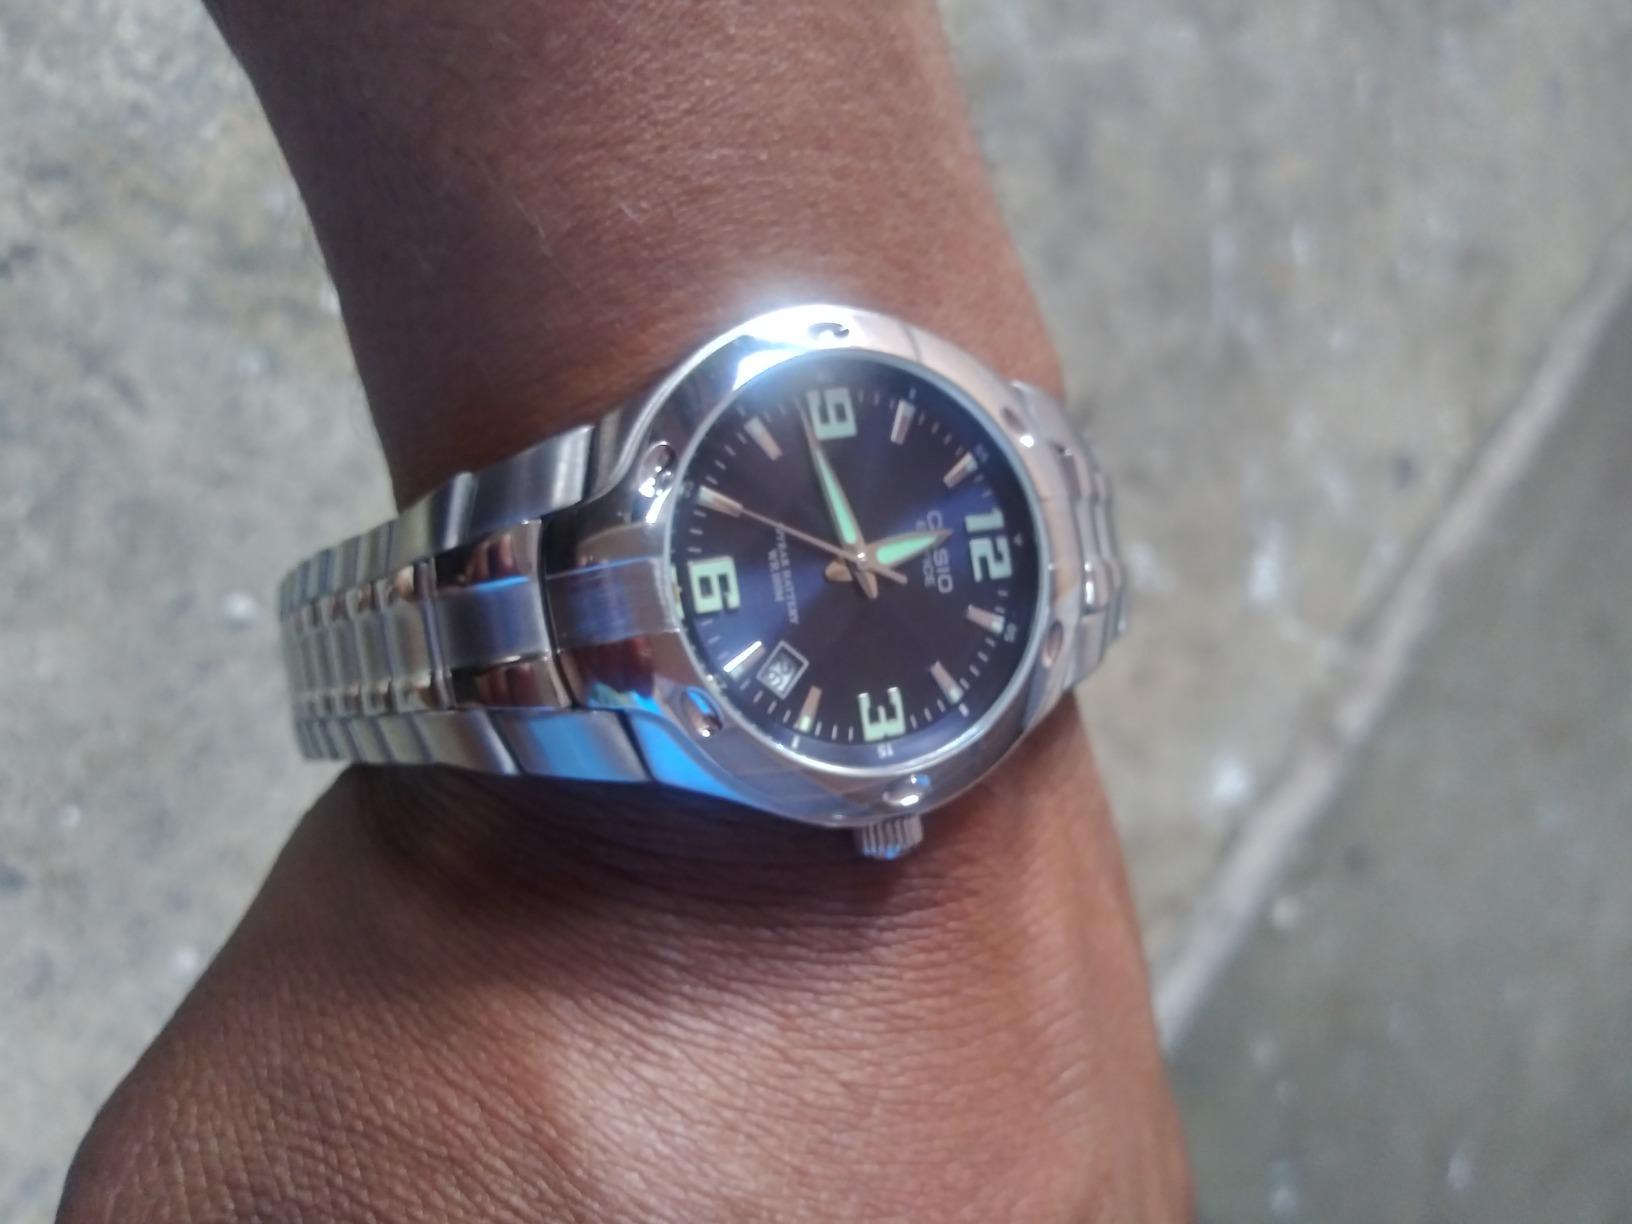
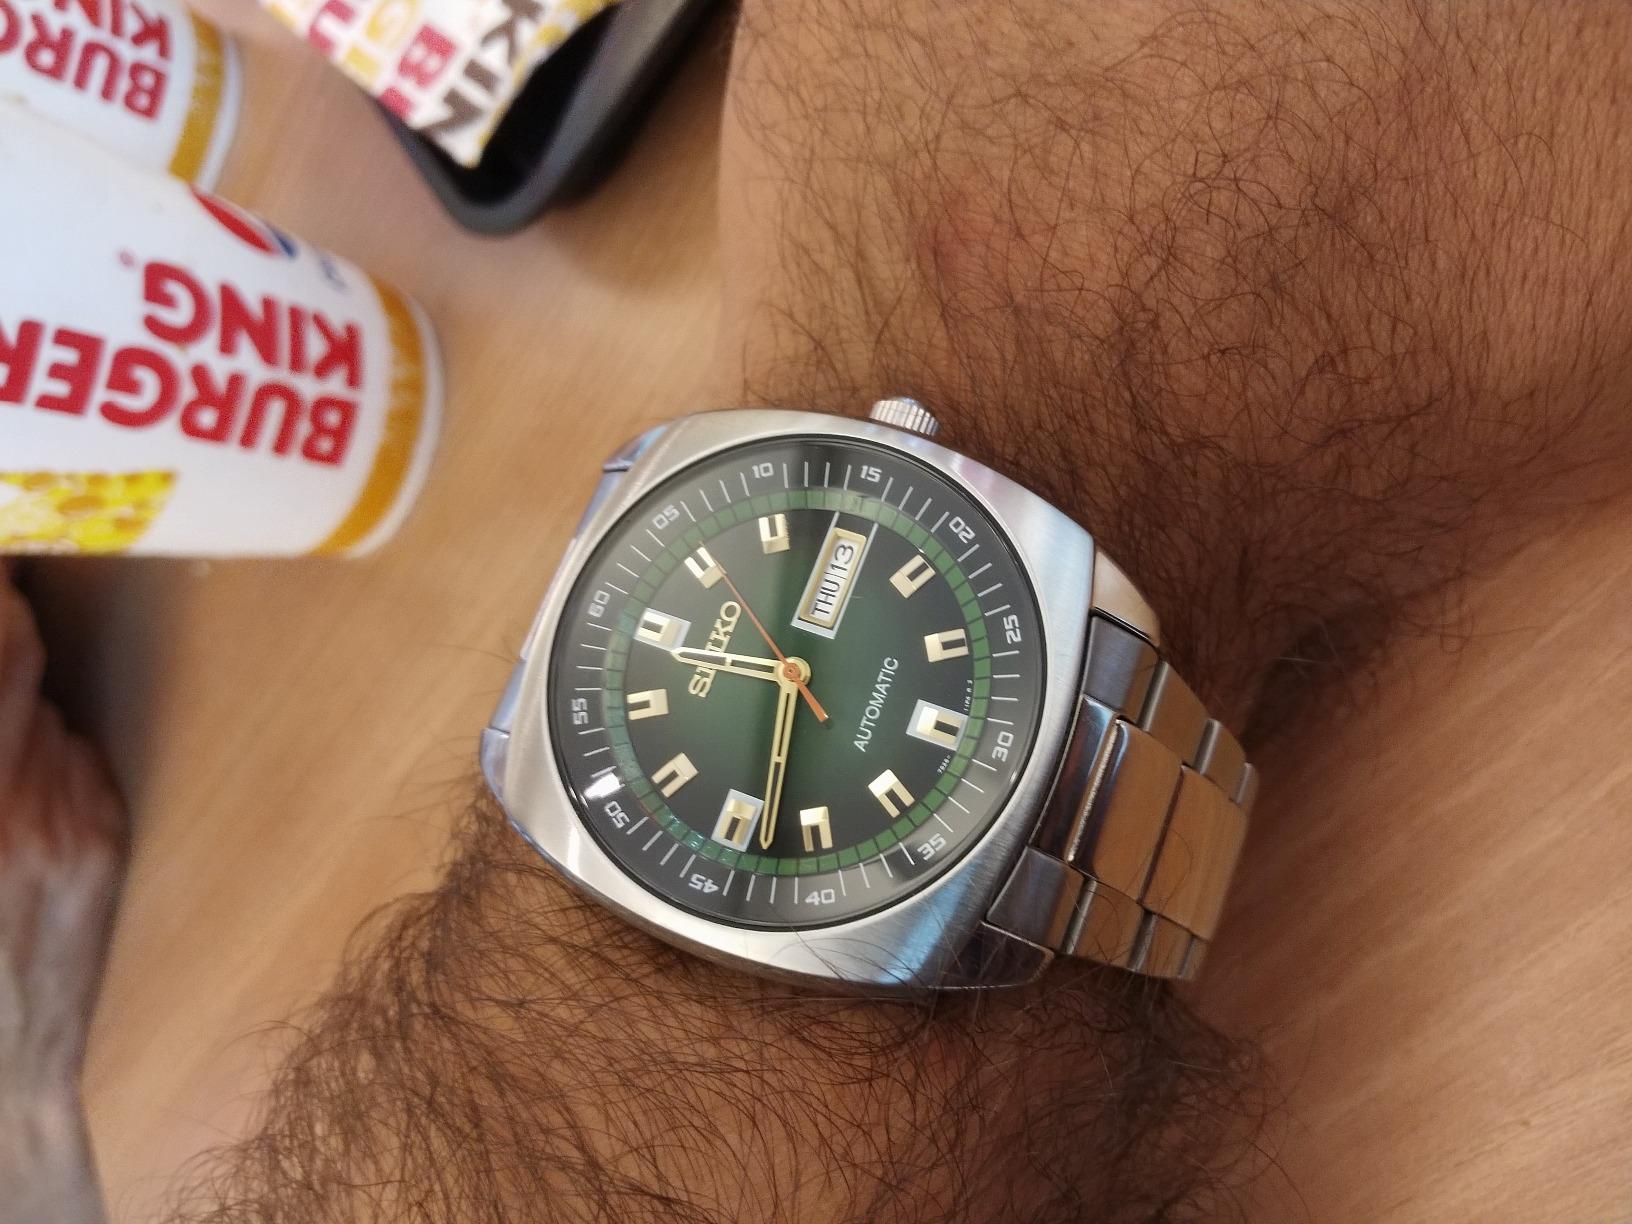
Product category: accessories_watch
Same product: no